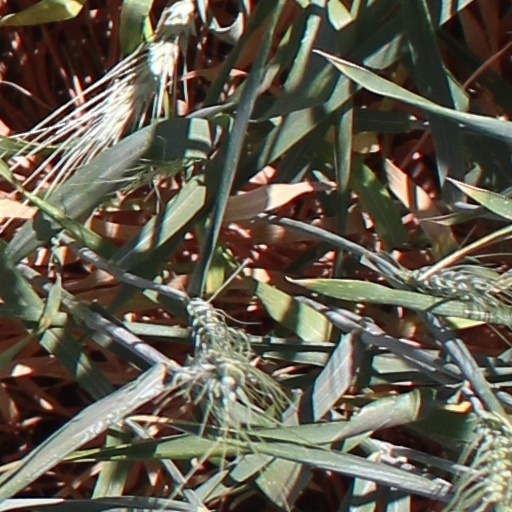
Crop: wheat